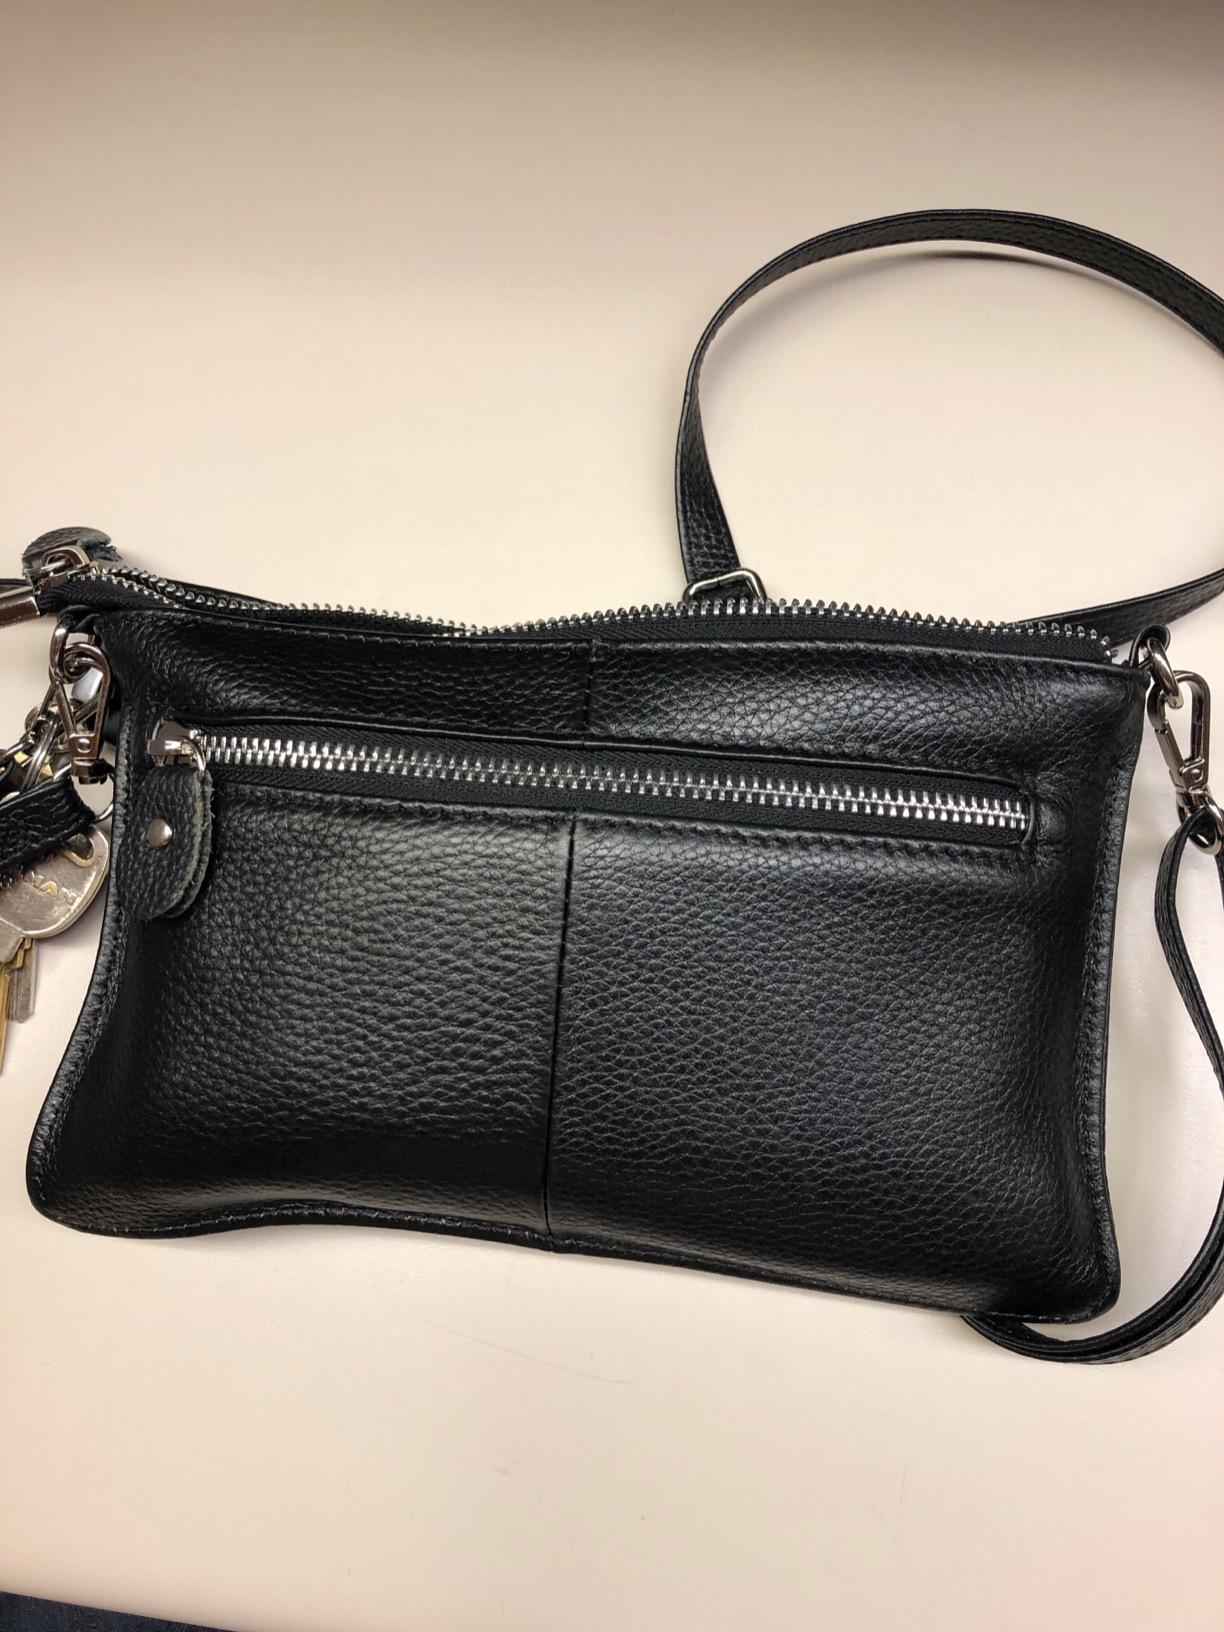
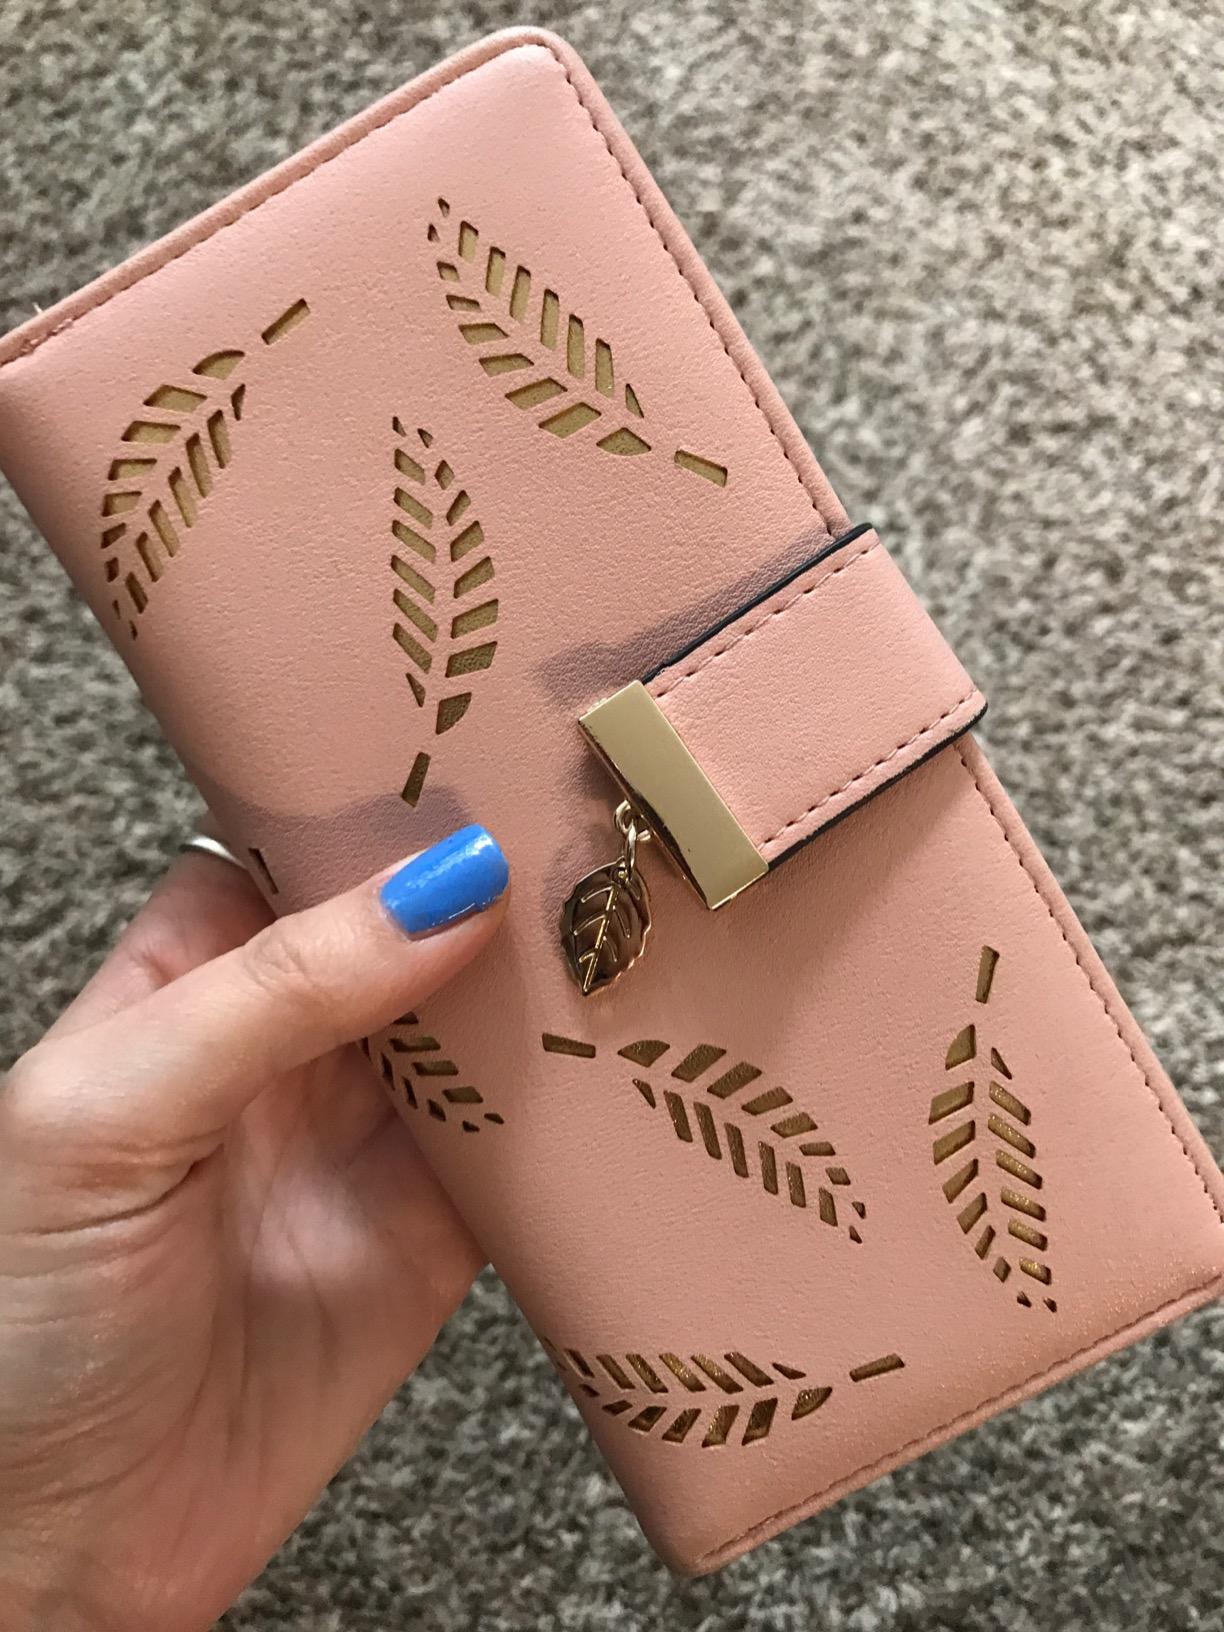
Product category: accessories_handbag
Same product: no